Emilio Insolera

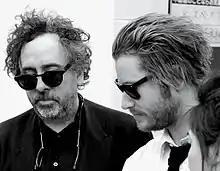
Tim Burton and Emilio Insolera in Tokyo

Insolera wrote, directed and produced the long feature superhero film "Sign Gene: The First Deaf Superheroes". The film, shot between Japan, the US and Italy, centers on deaf superheroes who have the ability to create superhuman powers through the use of sign language. "Creatively, it all started with Japan," Insolera tells The Japan Times. "My first impression was that I had stumbled into the future, but as a linguist, I was also instantly fascinated with Japanese and how it has a relationship with sign language. Kanji are usually concepts or ideas and then hiragana acts as a bridge for communication. It's the same with sign language: we use finger spelling (spelling out the alphabet with your hands) between our conceptual signs."